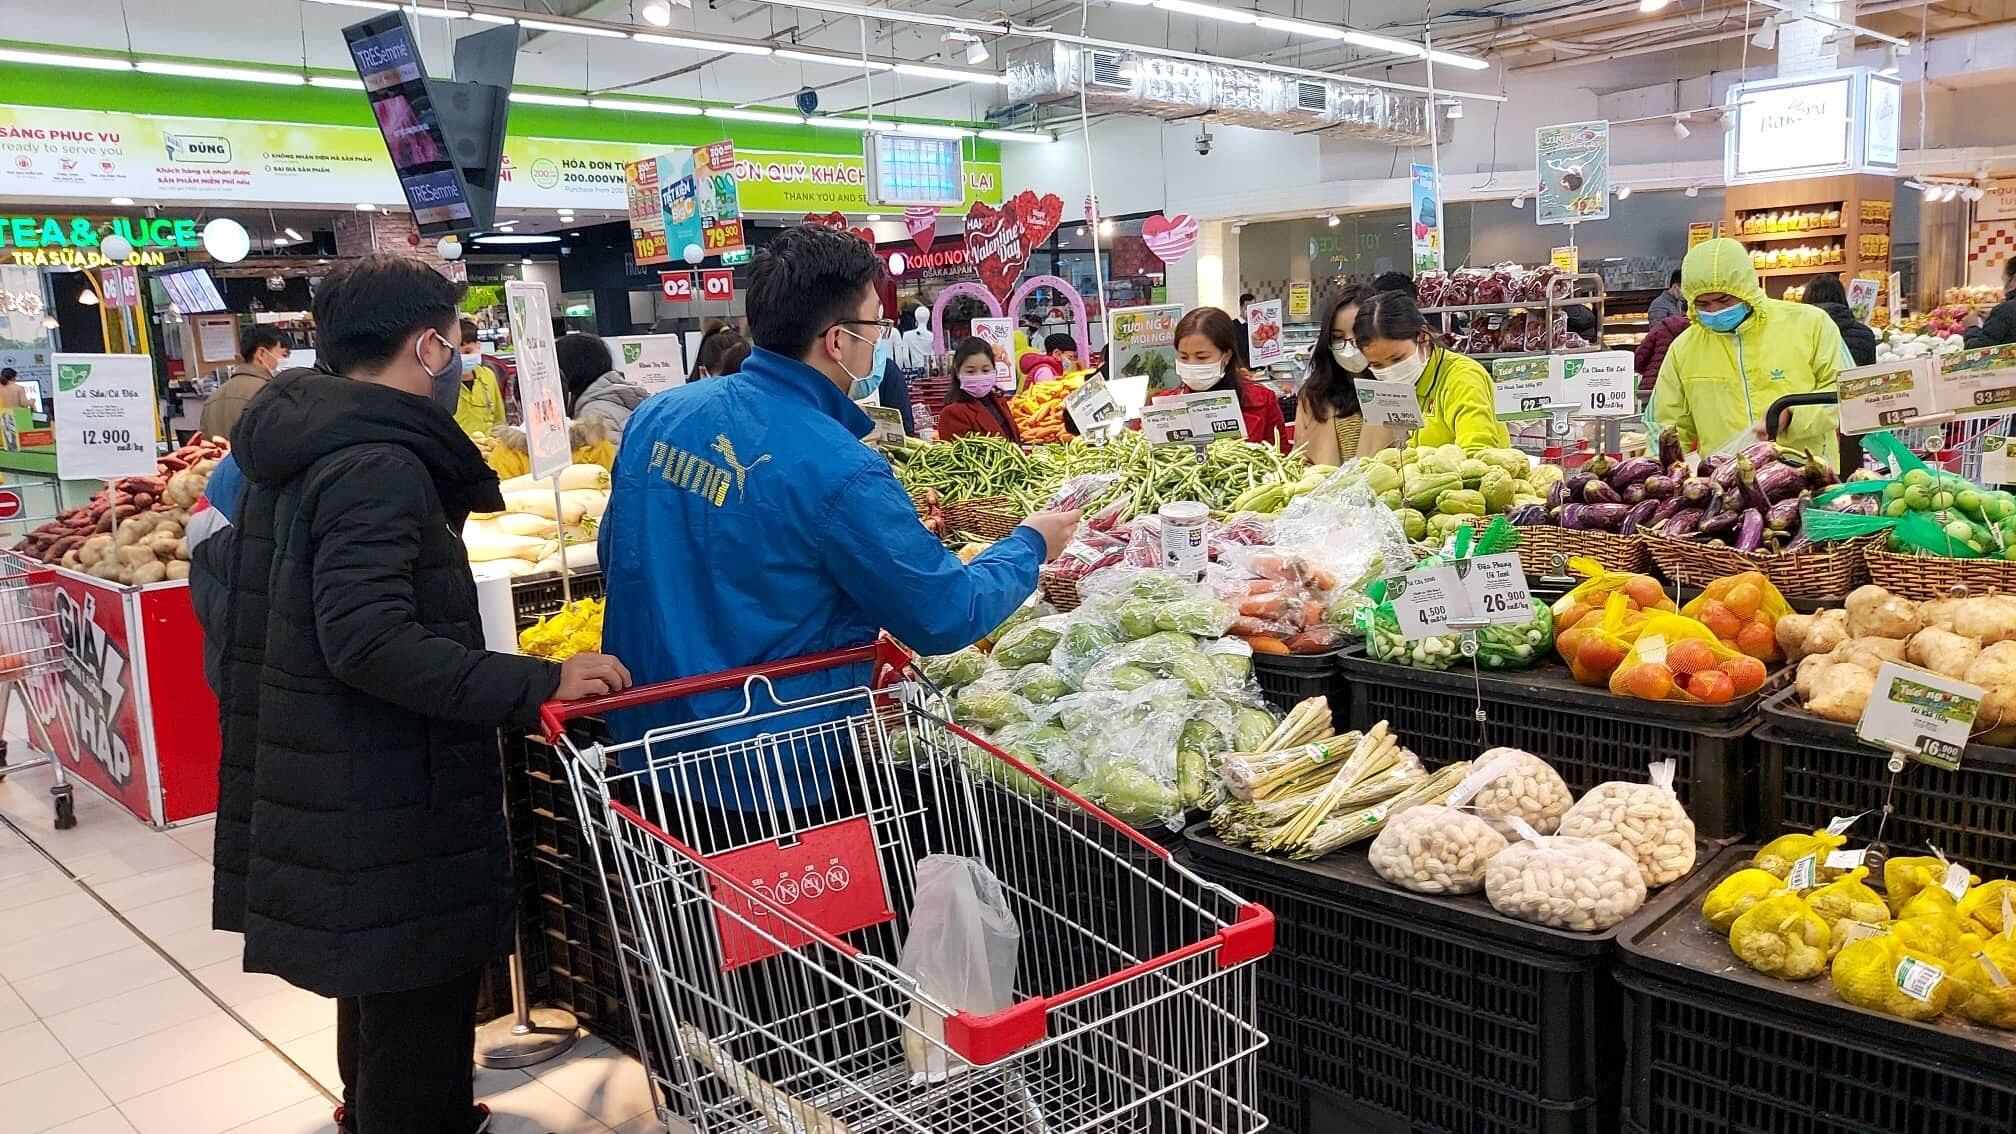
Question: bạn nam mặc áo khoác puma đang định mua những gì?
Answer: mua một ít trái cây